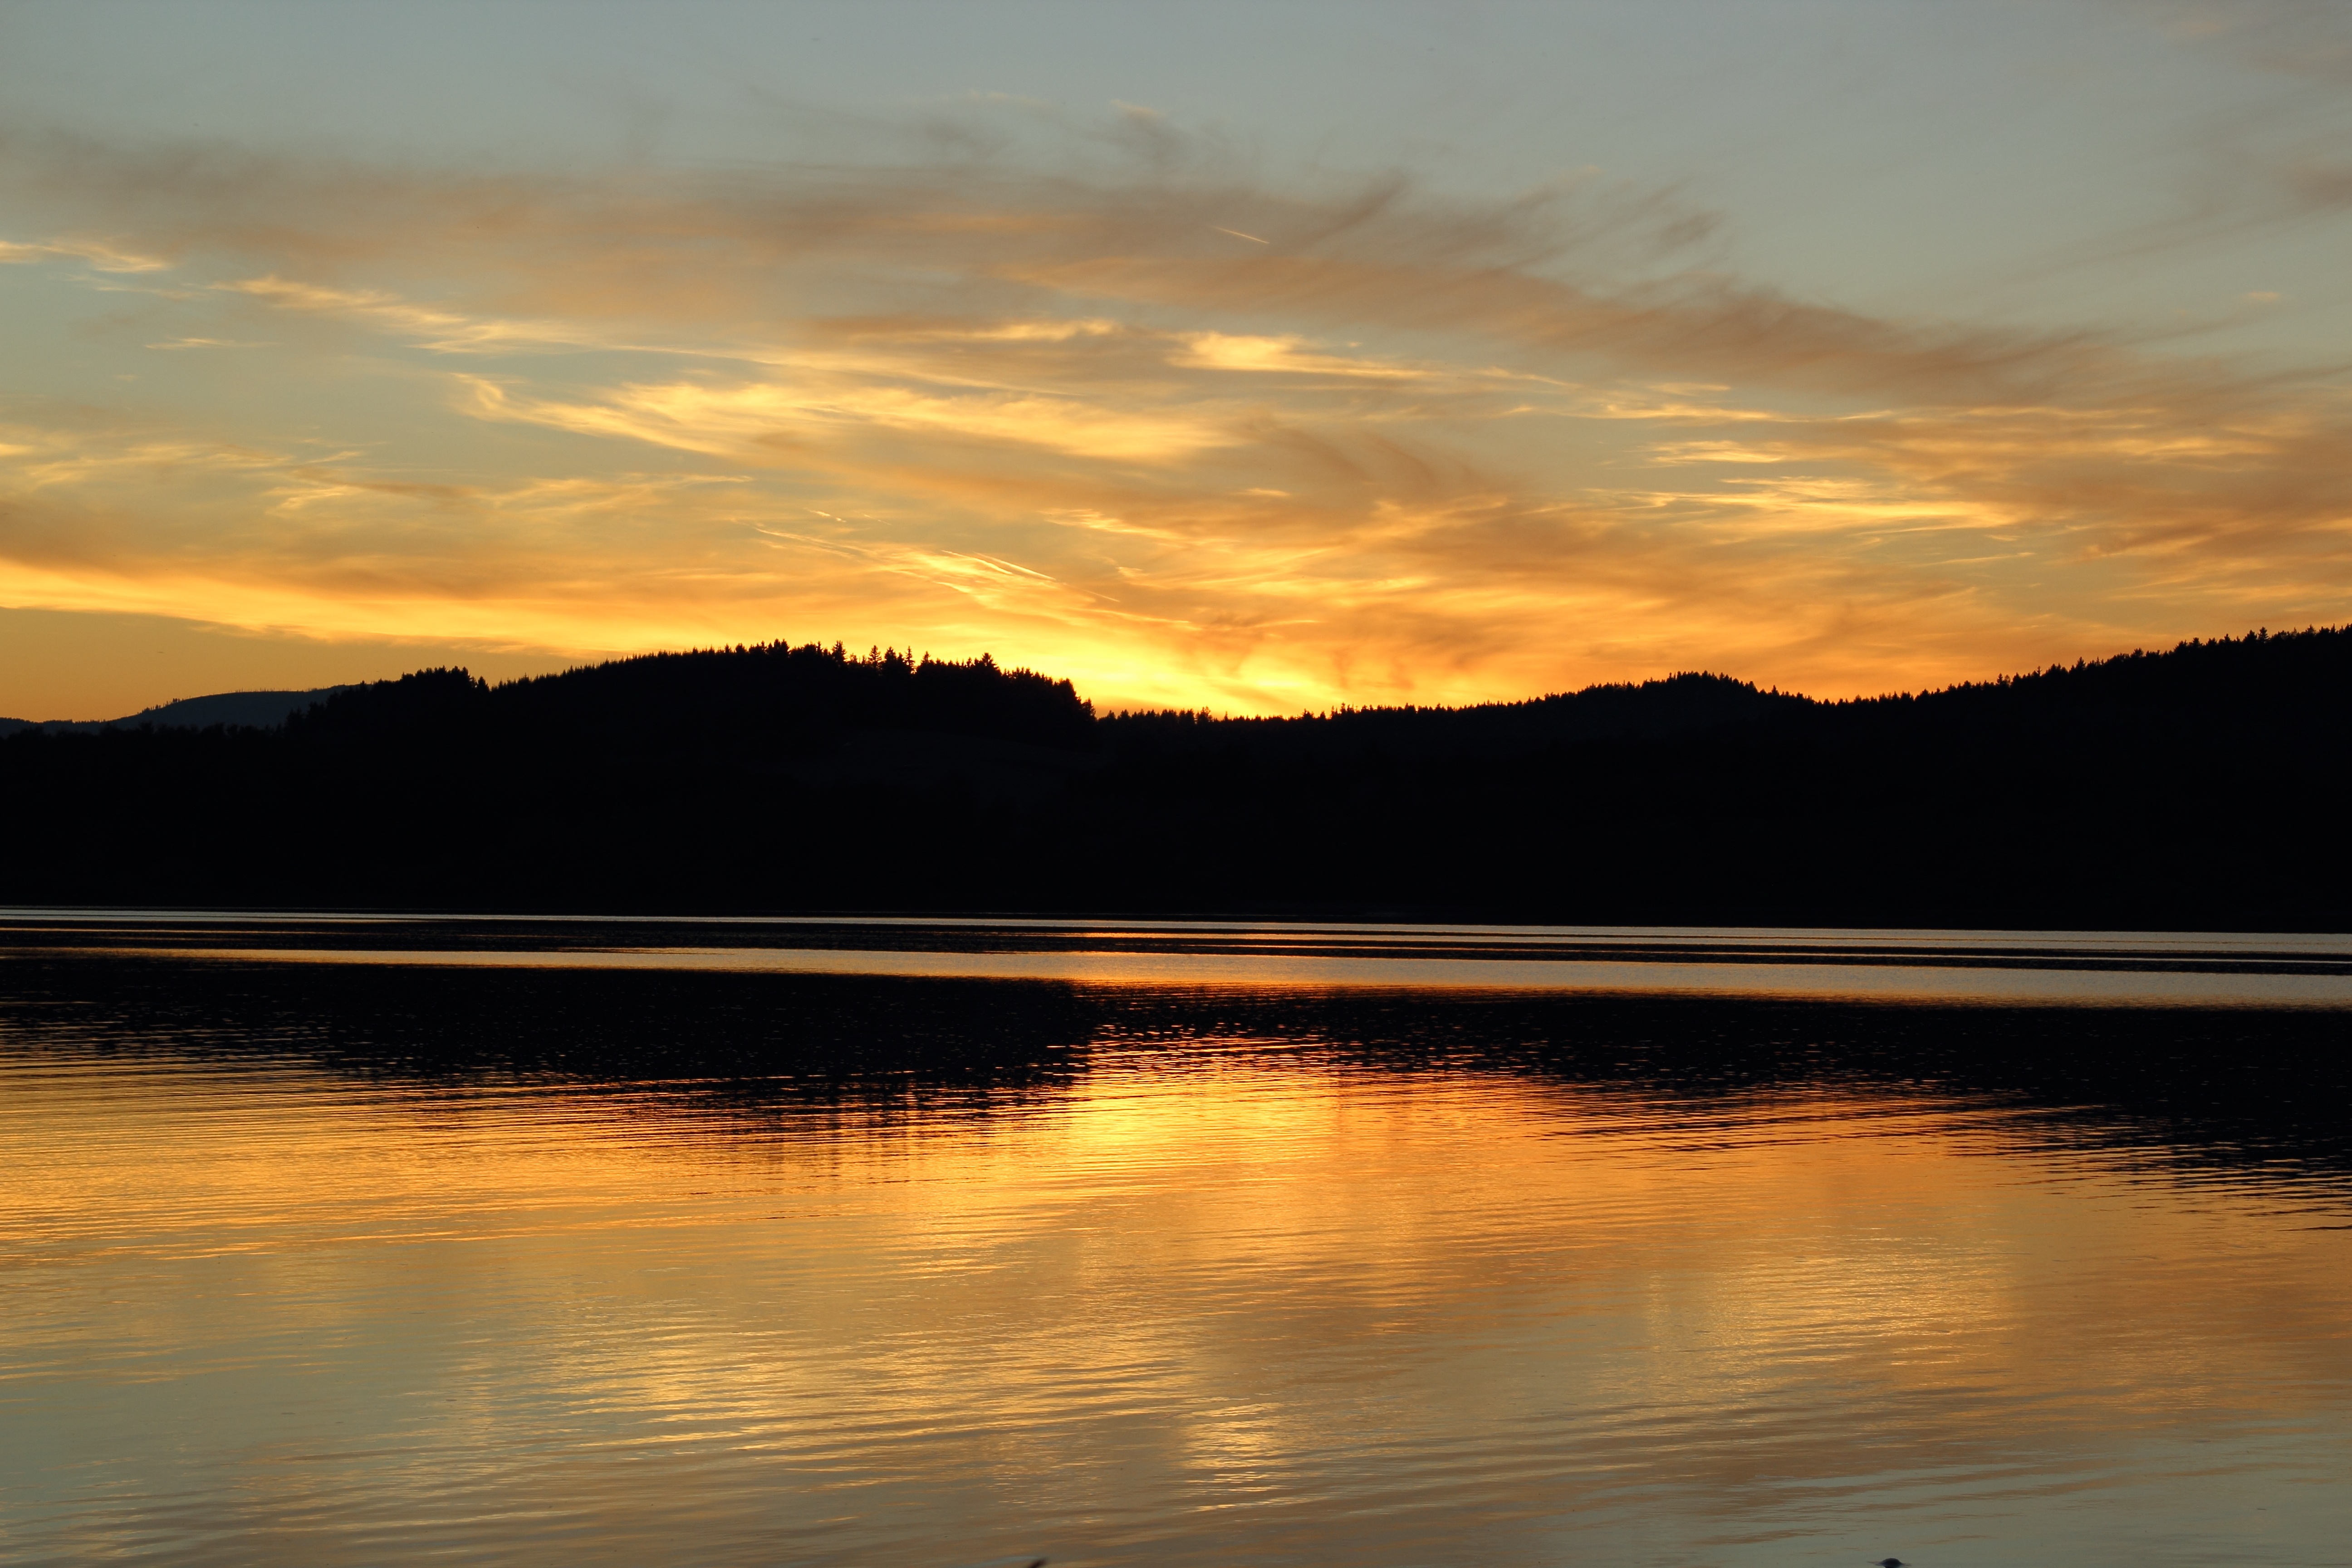
sea, nature, outdoor, horizon, cloud, sky, sun, sunrise, sunset, night, sunlight, morning, lake, dawn, river, summer, dusk, evening, reflection, reservoir, night sky, background, mood, loch, abendstimmung, viewing, afterglow, cloud formations